BTR-D

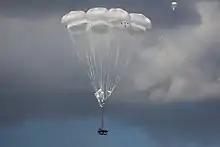
Airborne operations demonstrating full deployment of the parachute system and underslung BTR-D.

While the BTR-D is based on the BMD-1, it is 60 mm longer and lacks a turret. Instead, it has a small flat superstructure with a hatch on top.